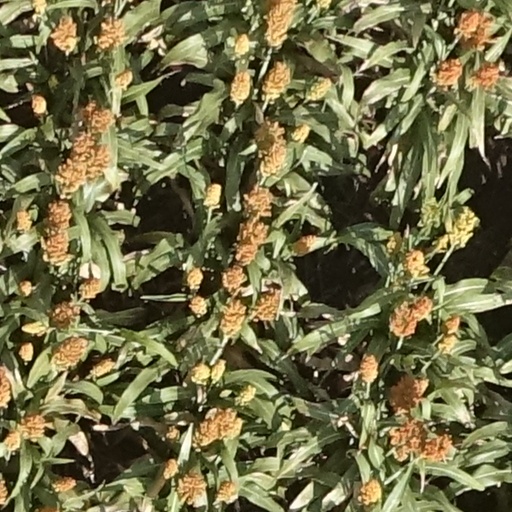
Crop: sorghum